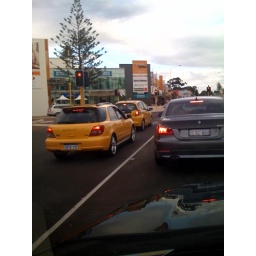
While driving around town I saw 2 yellow cars which I thought were cute!